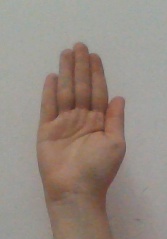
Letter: seen